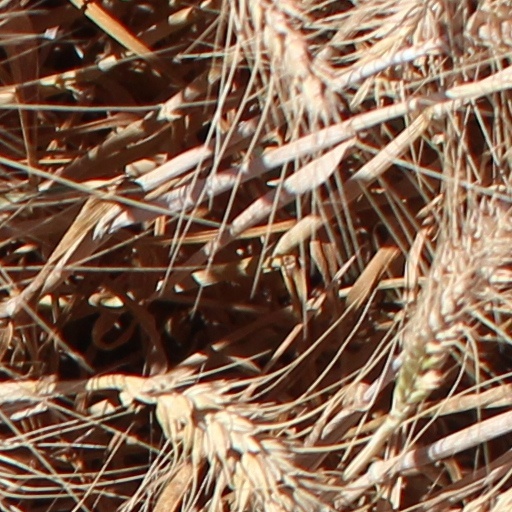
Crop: wheat